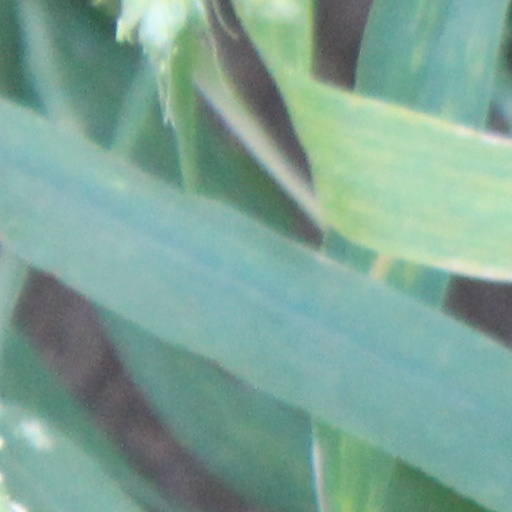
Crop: wheat